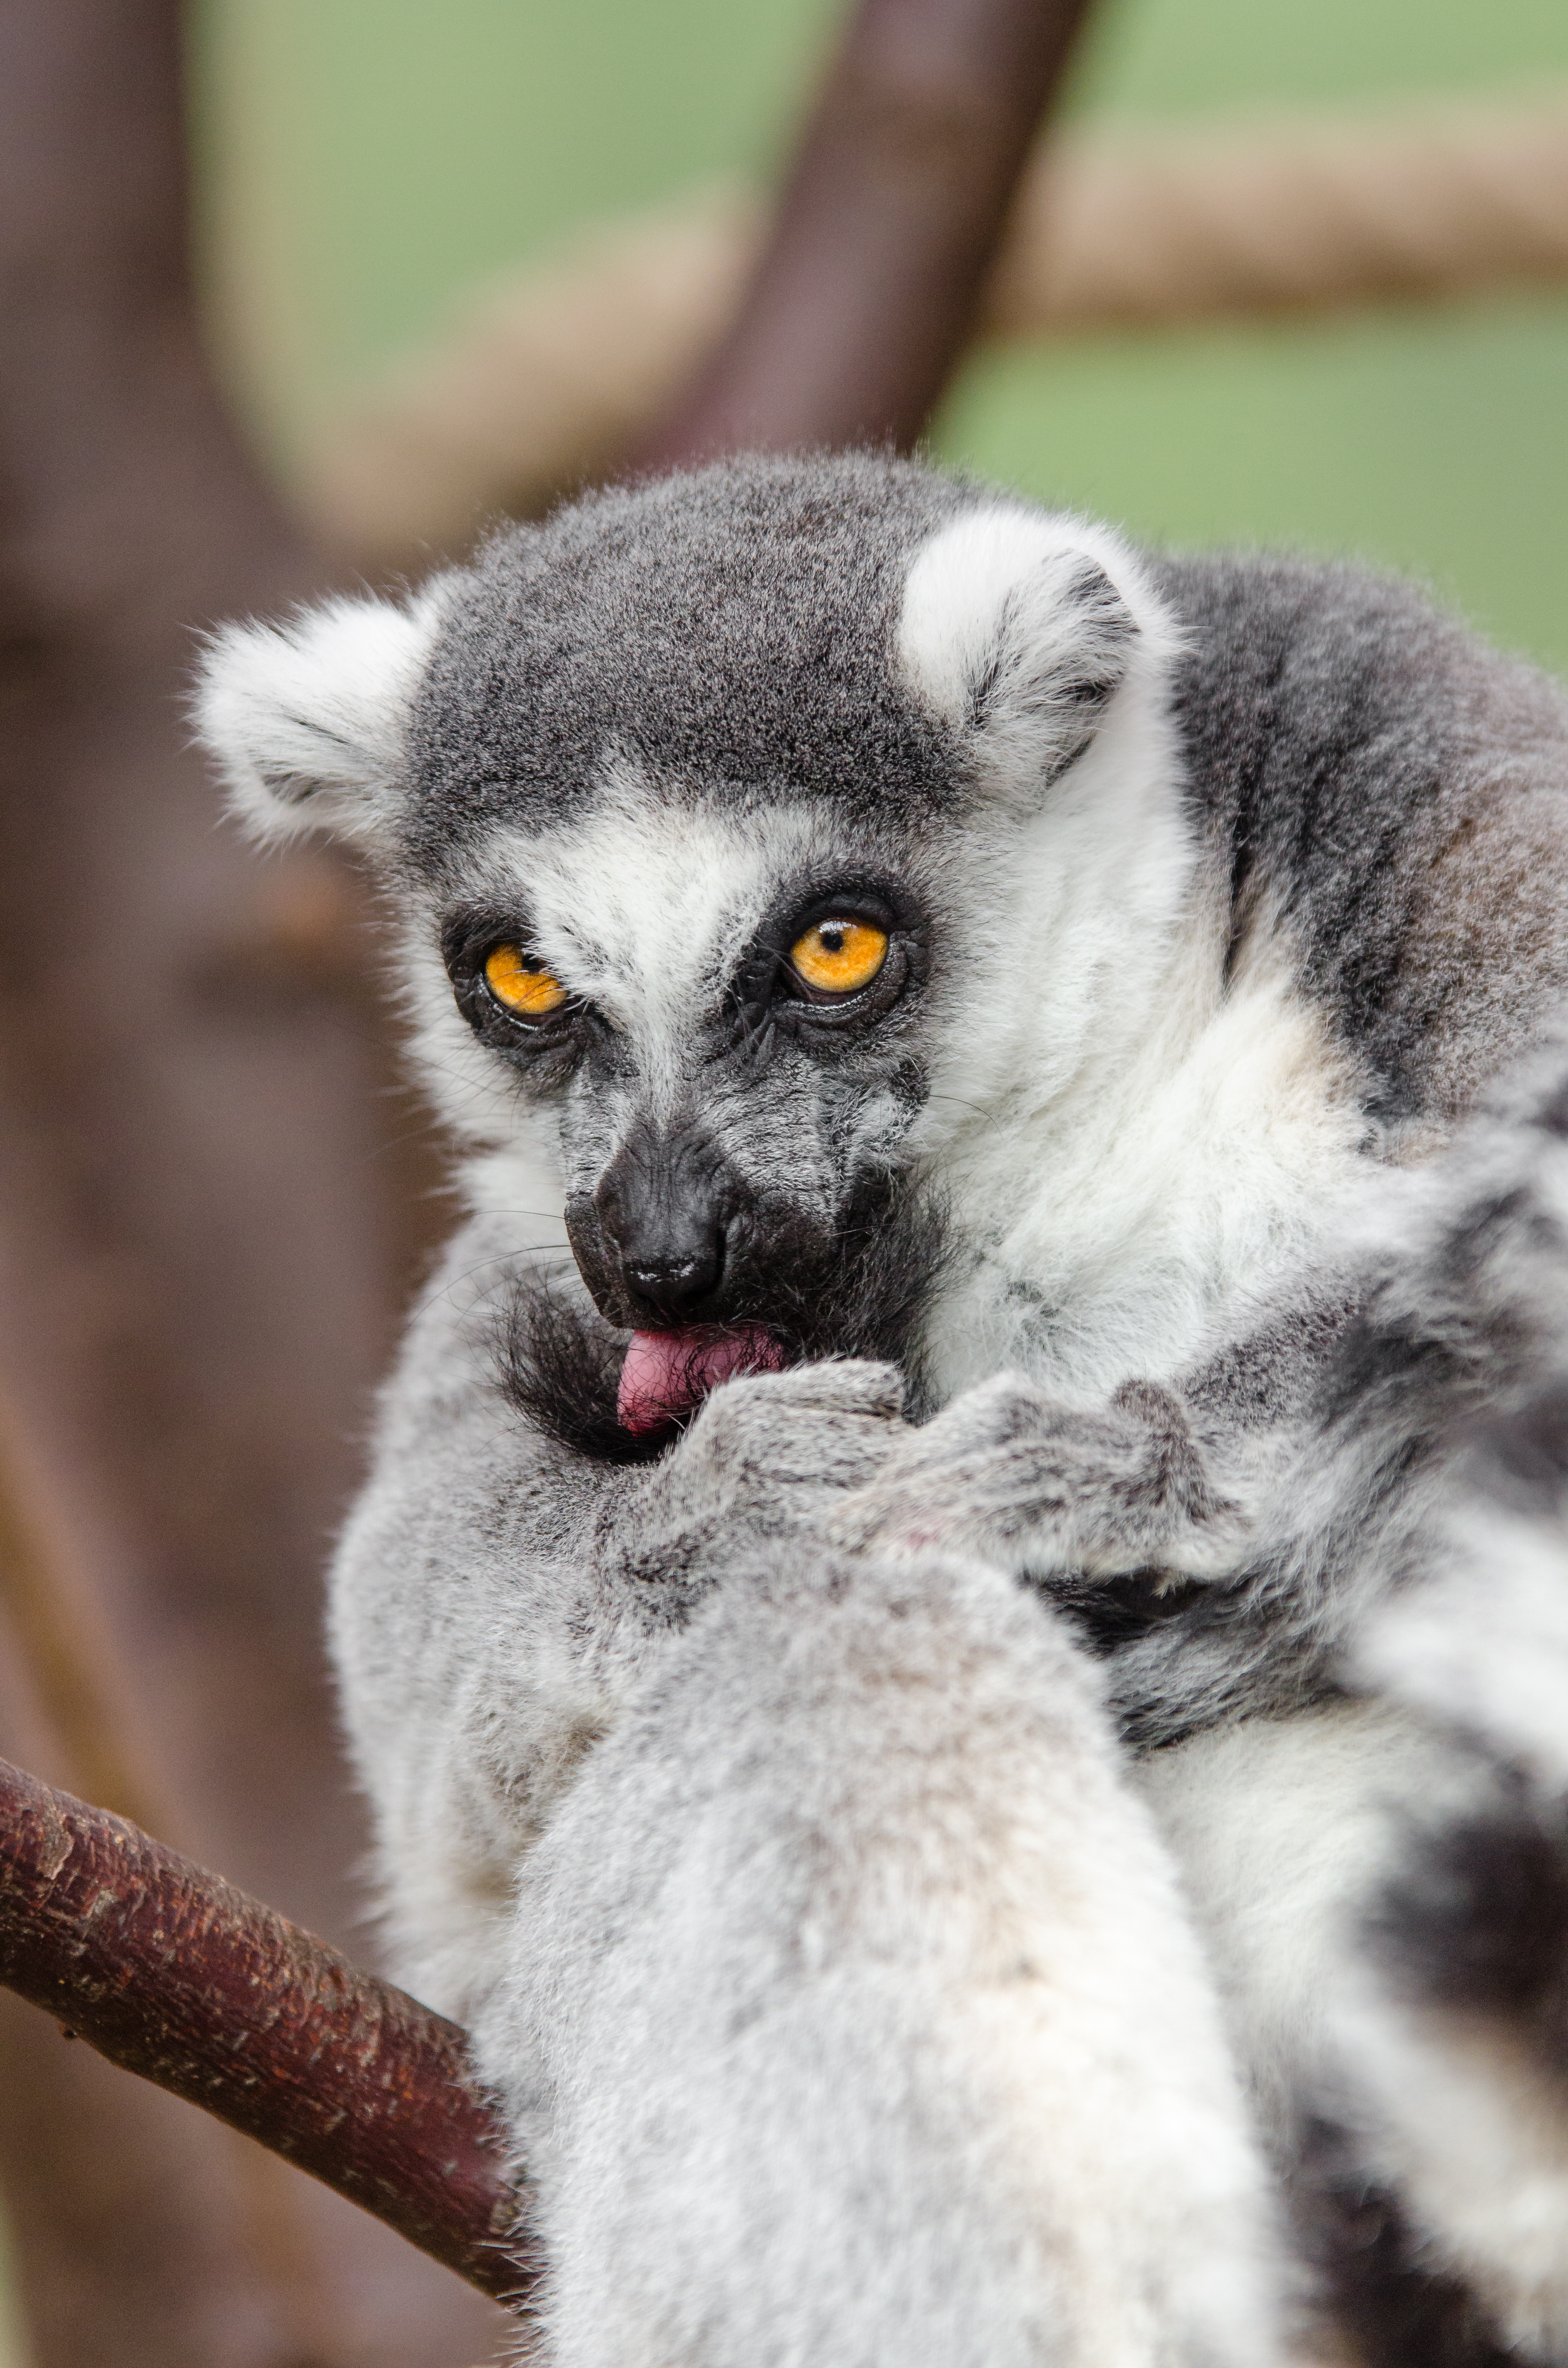
animal, wildlife, zoo, mammal, fauna, primate, close up, madagascar, vertebrate, lemur